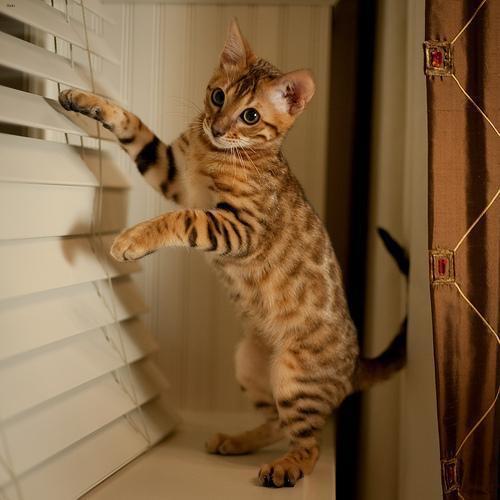
Bengal